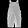
Label: Trouser